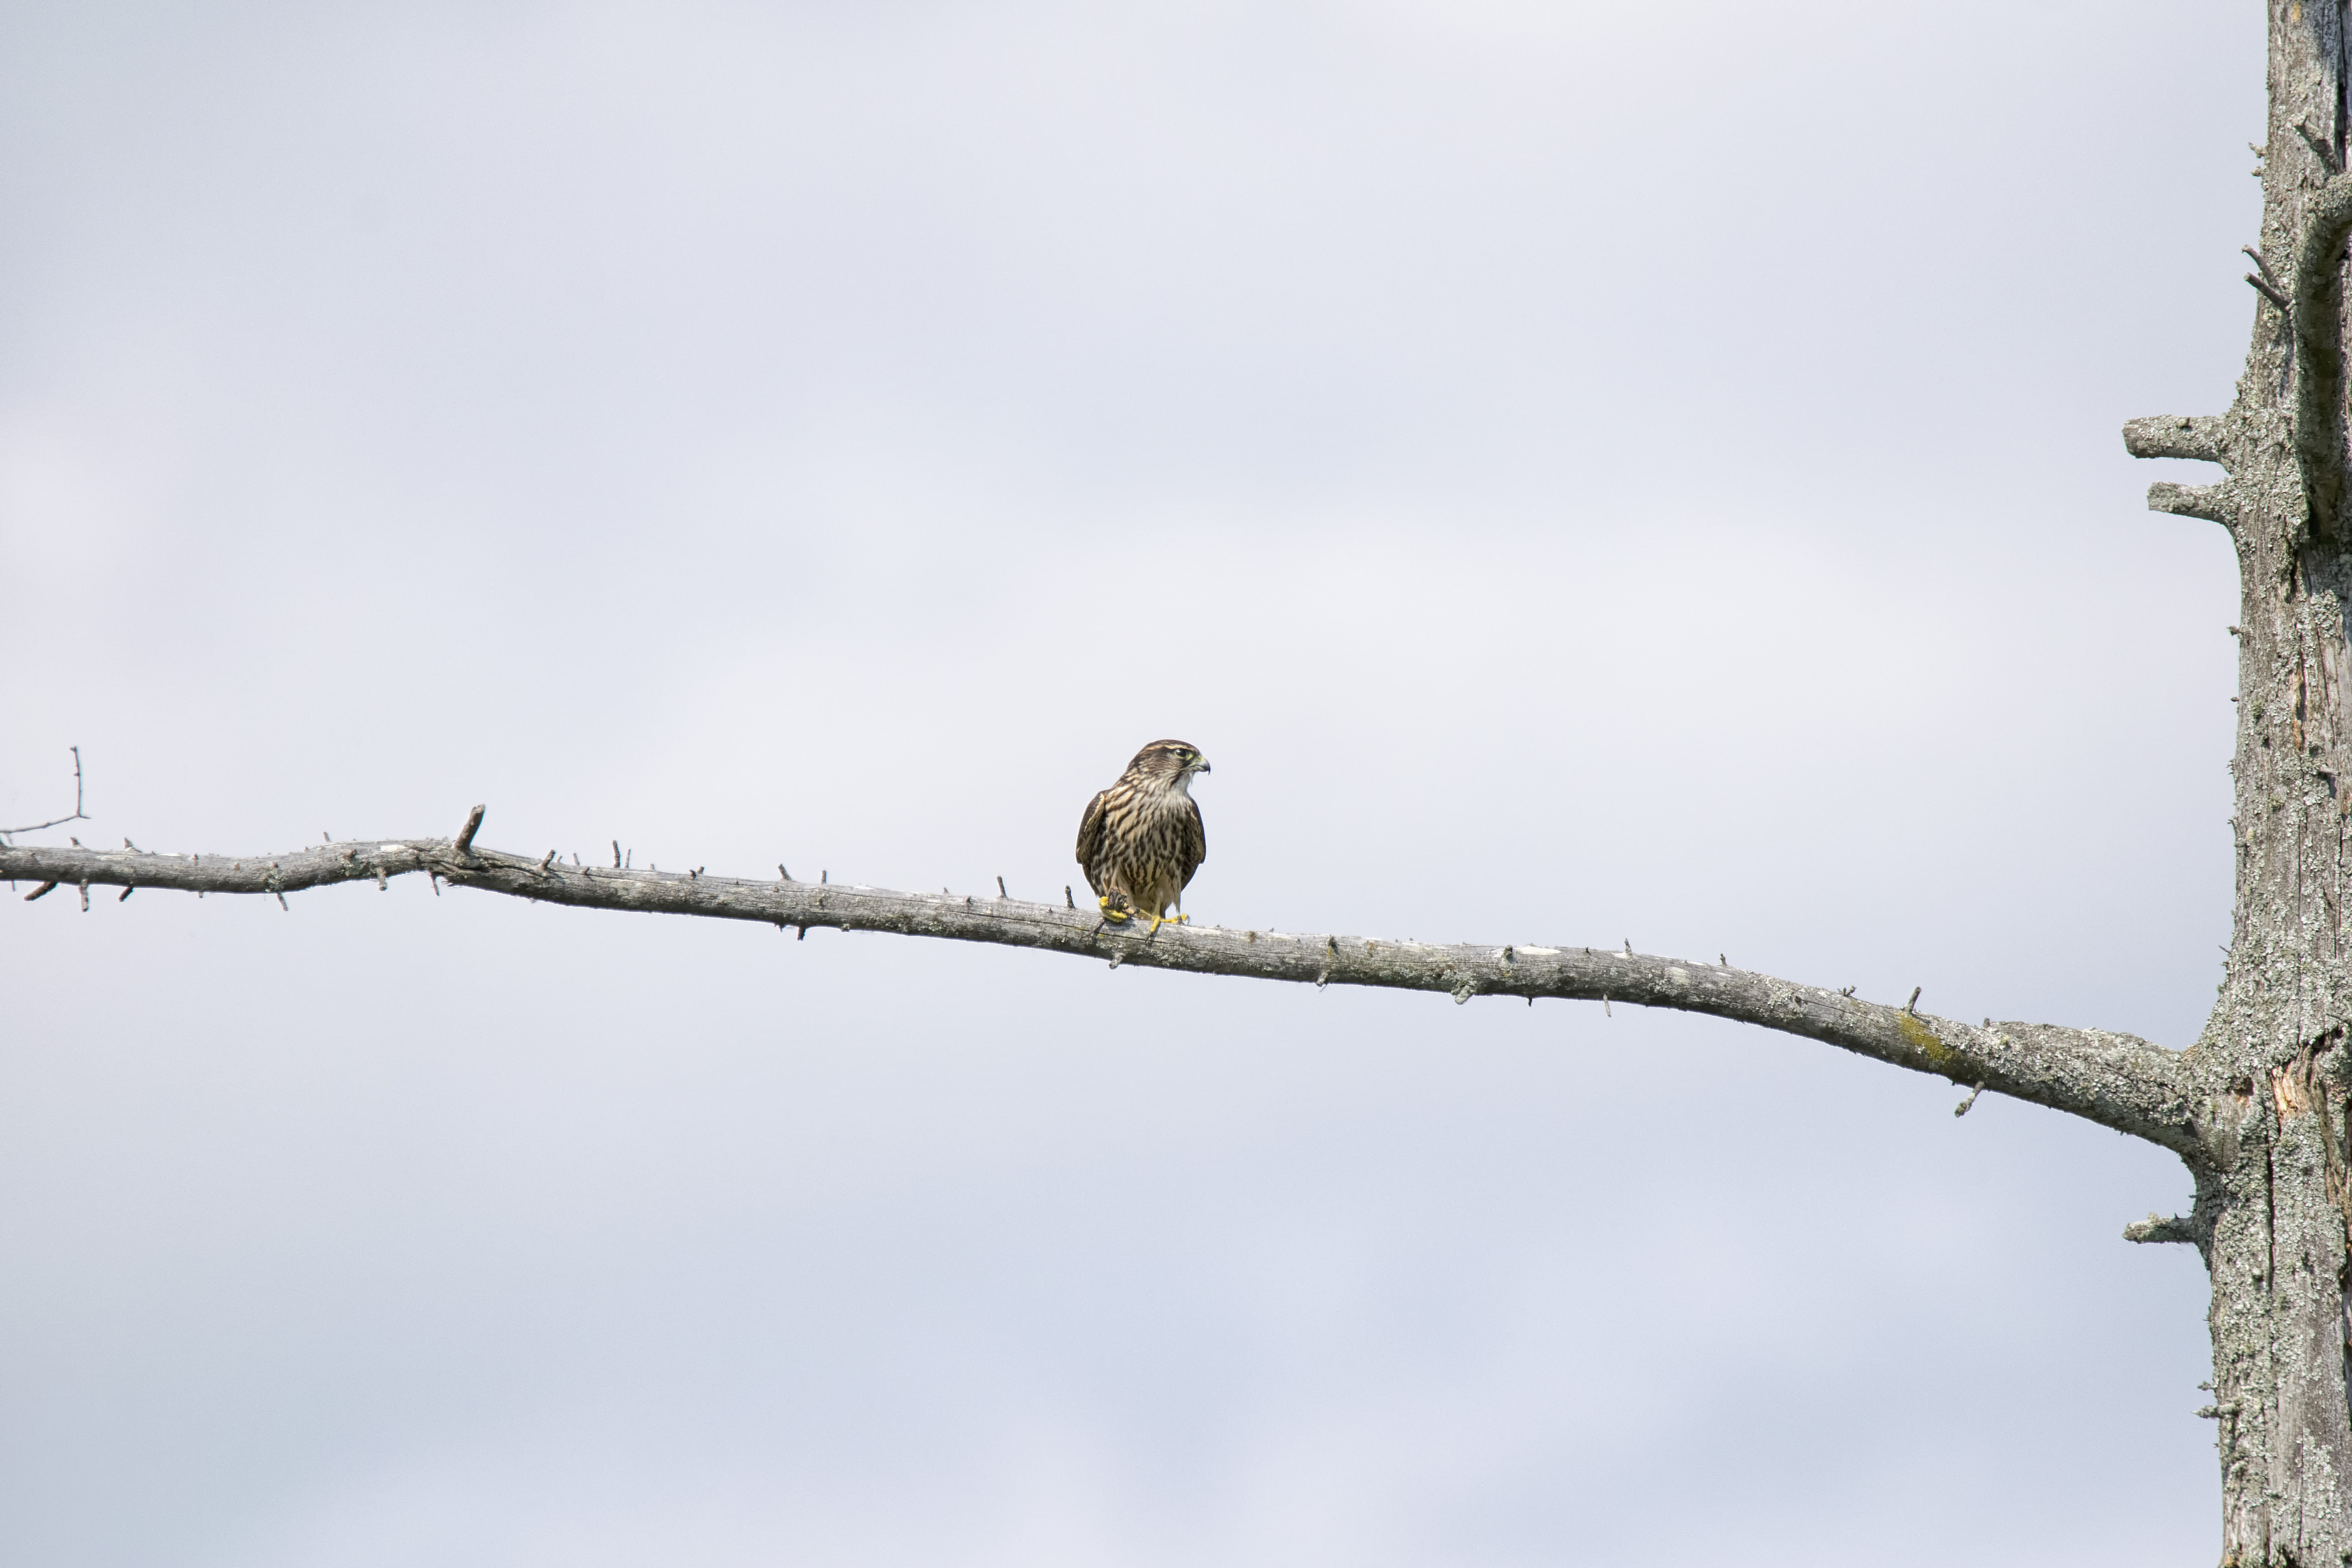
tree, branch, winter, bird, wildlife, fauna, twig, canada, vertebrate, quebec, sherbrooke, oiseau, faucon, merillon, merlin, perching bird